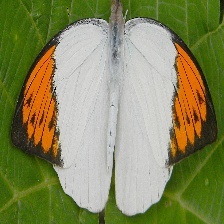
Species: ORANGE TIP
Butterfly family (ImageNet category): cabbage_butterfly